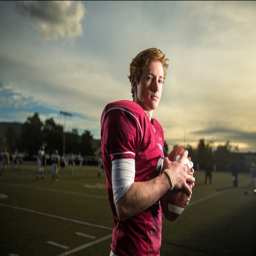
film character is one of the top returning players in the county .